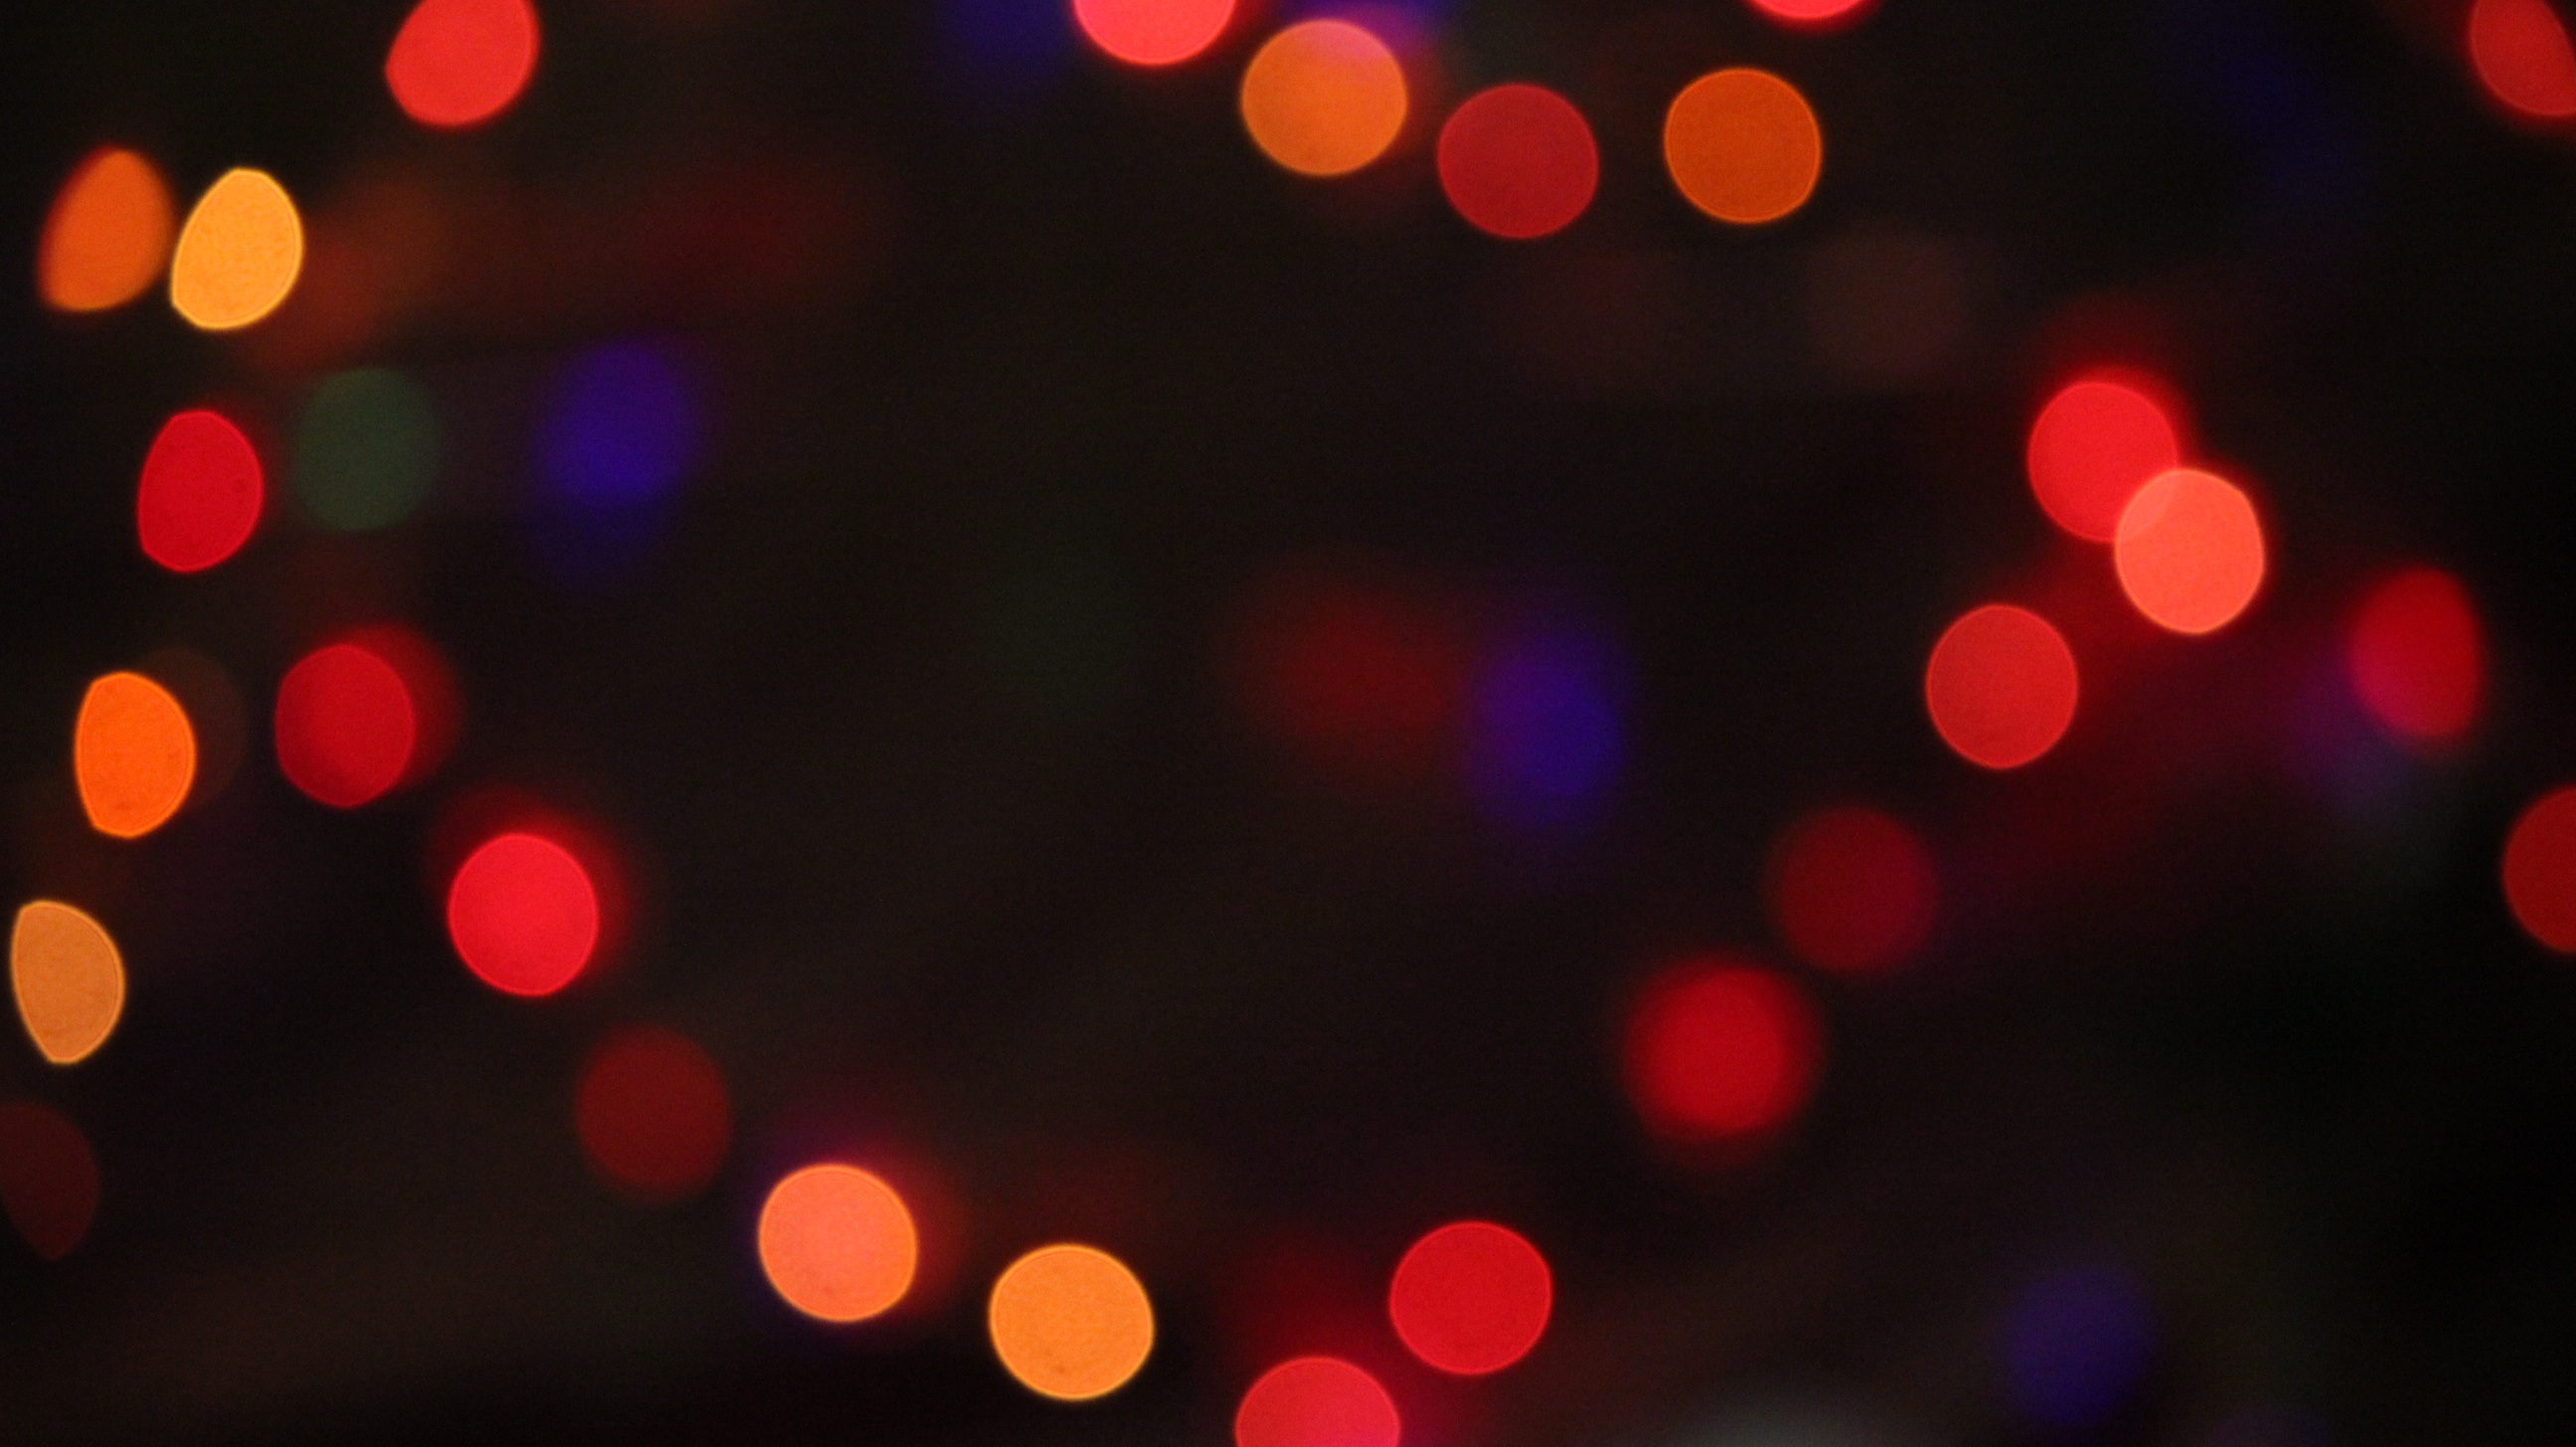
light, bokeh, petal, decoration, red, color, holiday, christmas, circle, christmas decoration, design, bright, shape, christmas lights, defocused